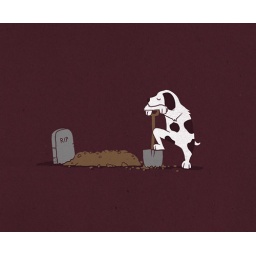
The lazy dog buries the dead and quick brown fox and enjoys his lazyness in peace. The end. 365: 01 april